Danville Main Street Historic District

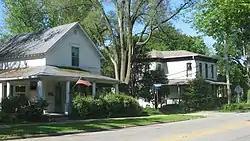
Danville Main Street Historic District, May 2011

Danville Main Street Historic District is a national historic district located at Danville, Hendricks County, Indiana. The district encompasses 37 contributing buildings in a residential section of Danville. The district developed between about 1844 and 1920 and includes notable examples of Greek Revival, Gothic Revival, Italianate, Queen Anne, American Foursquare, and Bungalow / American Craftsman style architecture. Notable buildings include the Harry Underwood House (1914), J.W. Morgan House (1868), John Shirley House (1885), and the Scearce House (1910).